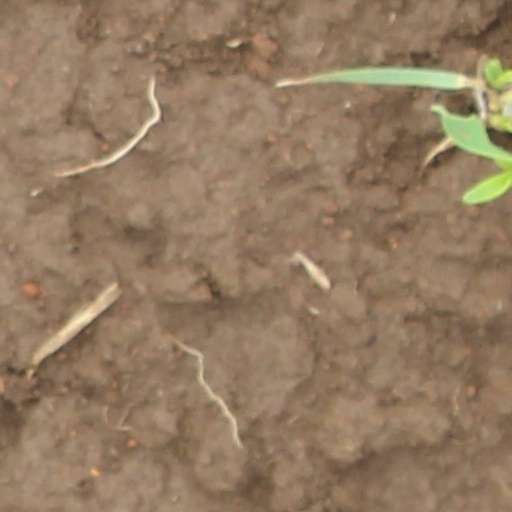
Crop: wheat